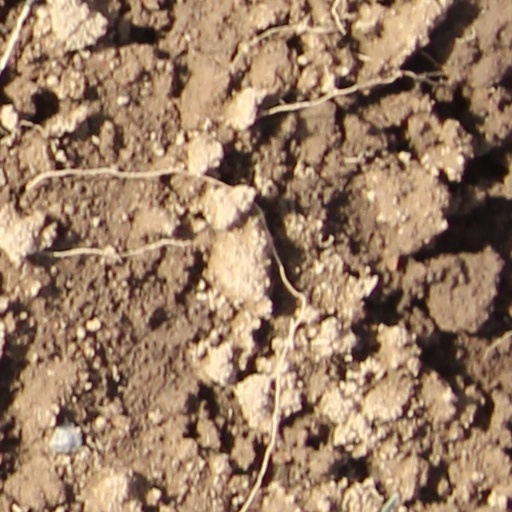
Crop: wheat